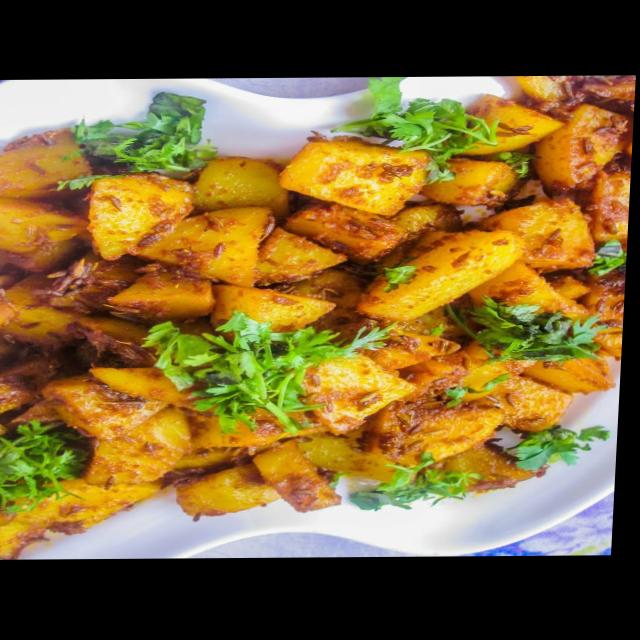
Dish: aloo_masala